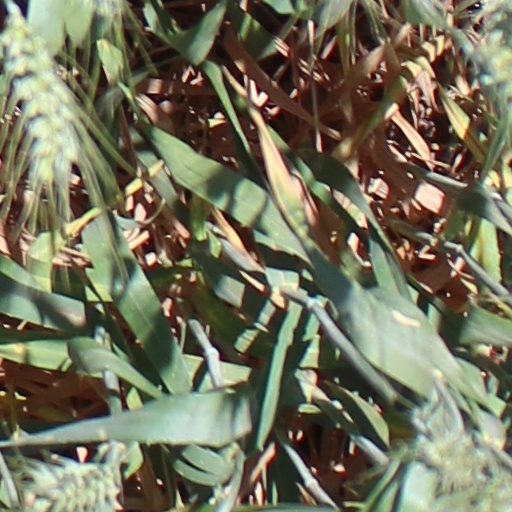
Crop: wheat